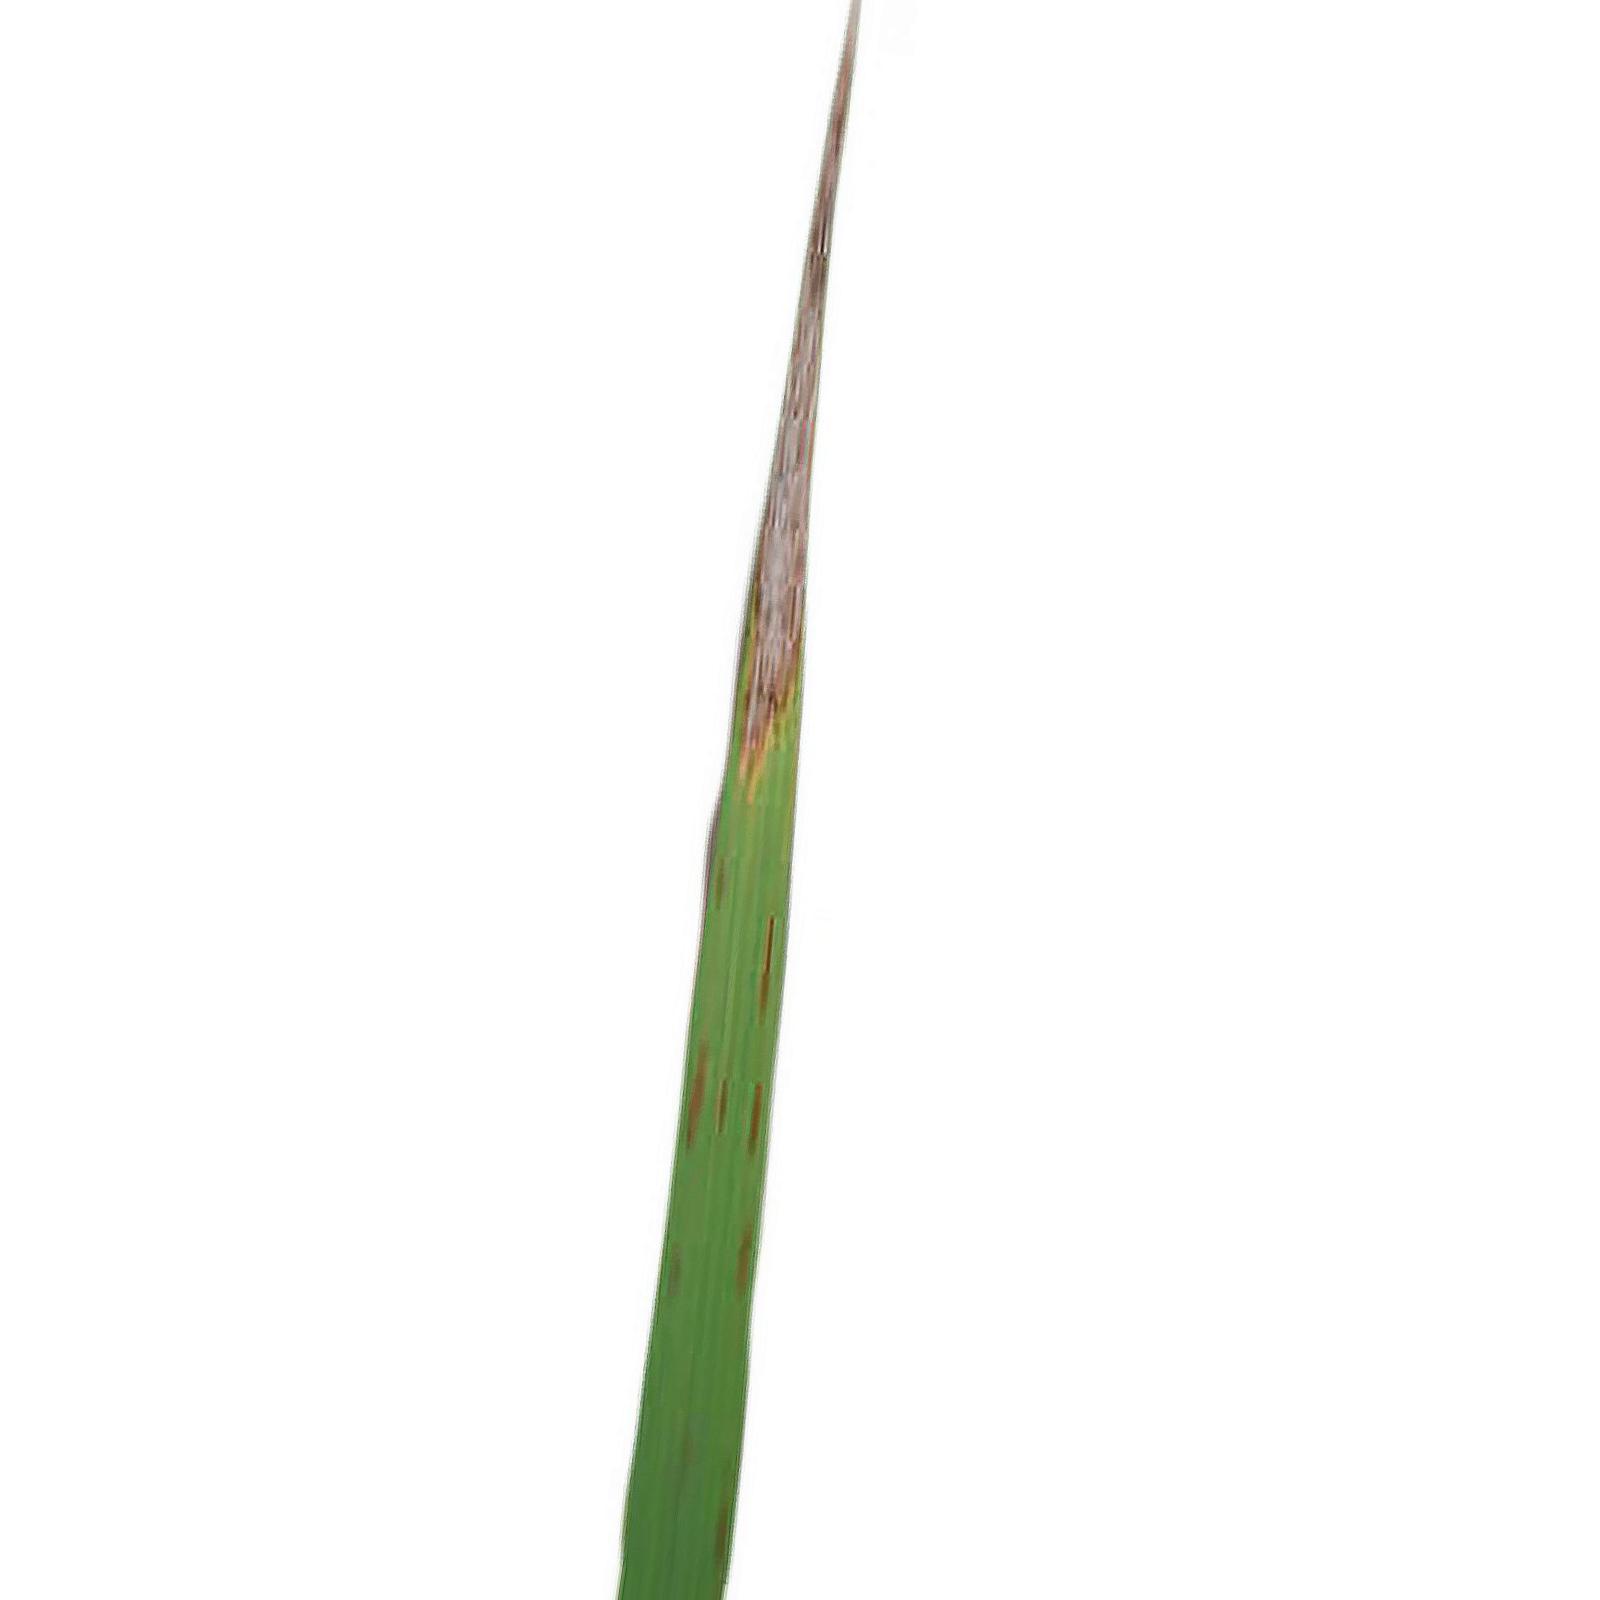
Nhãn: Bệnh Cháy lá ( Leaf scald )